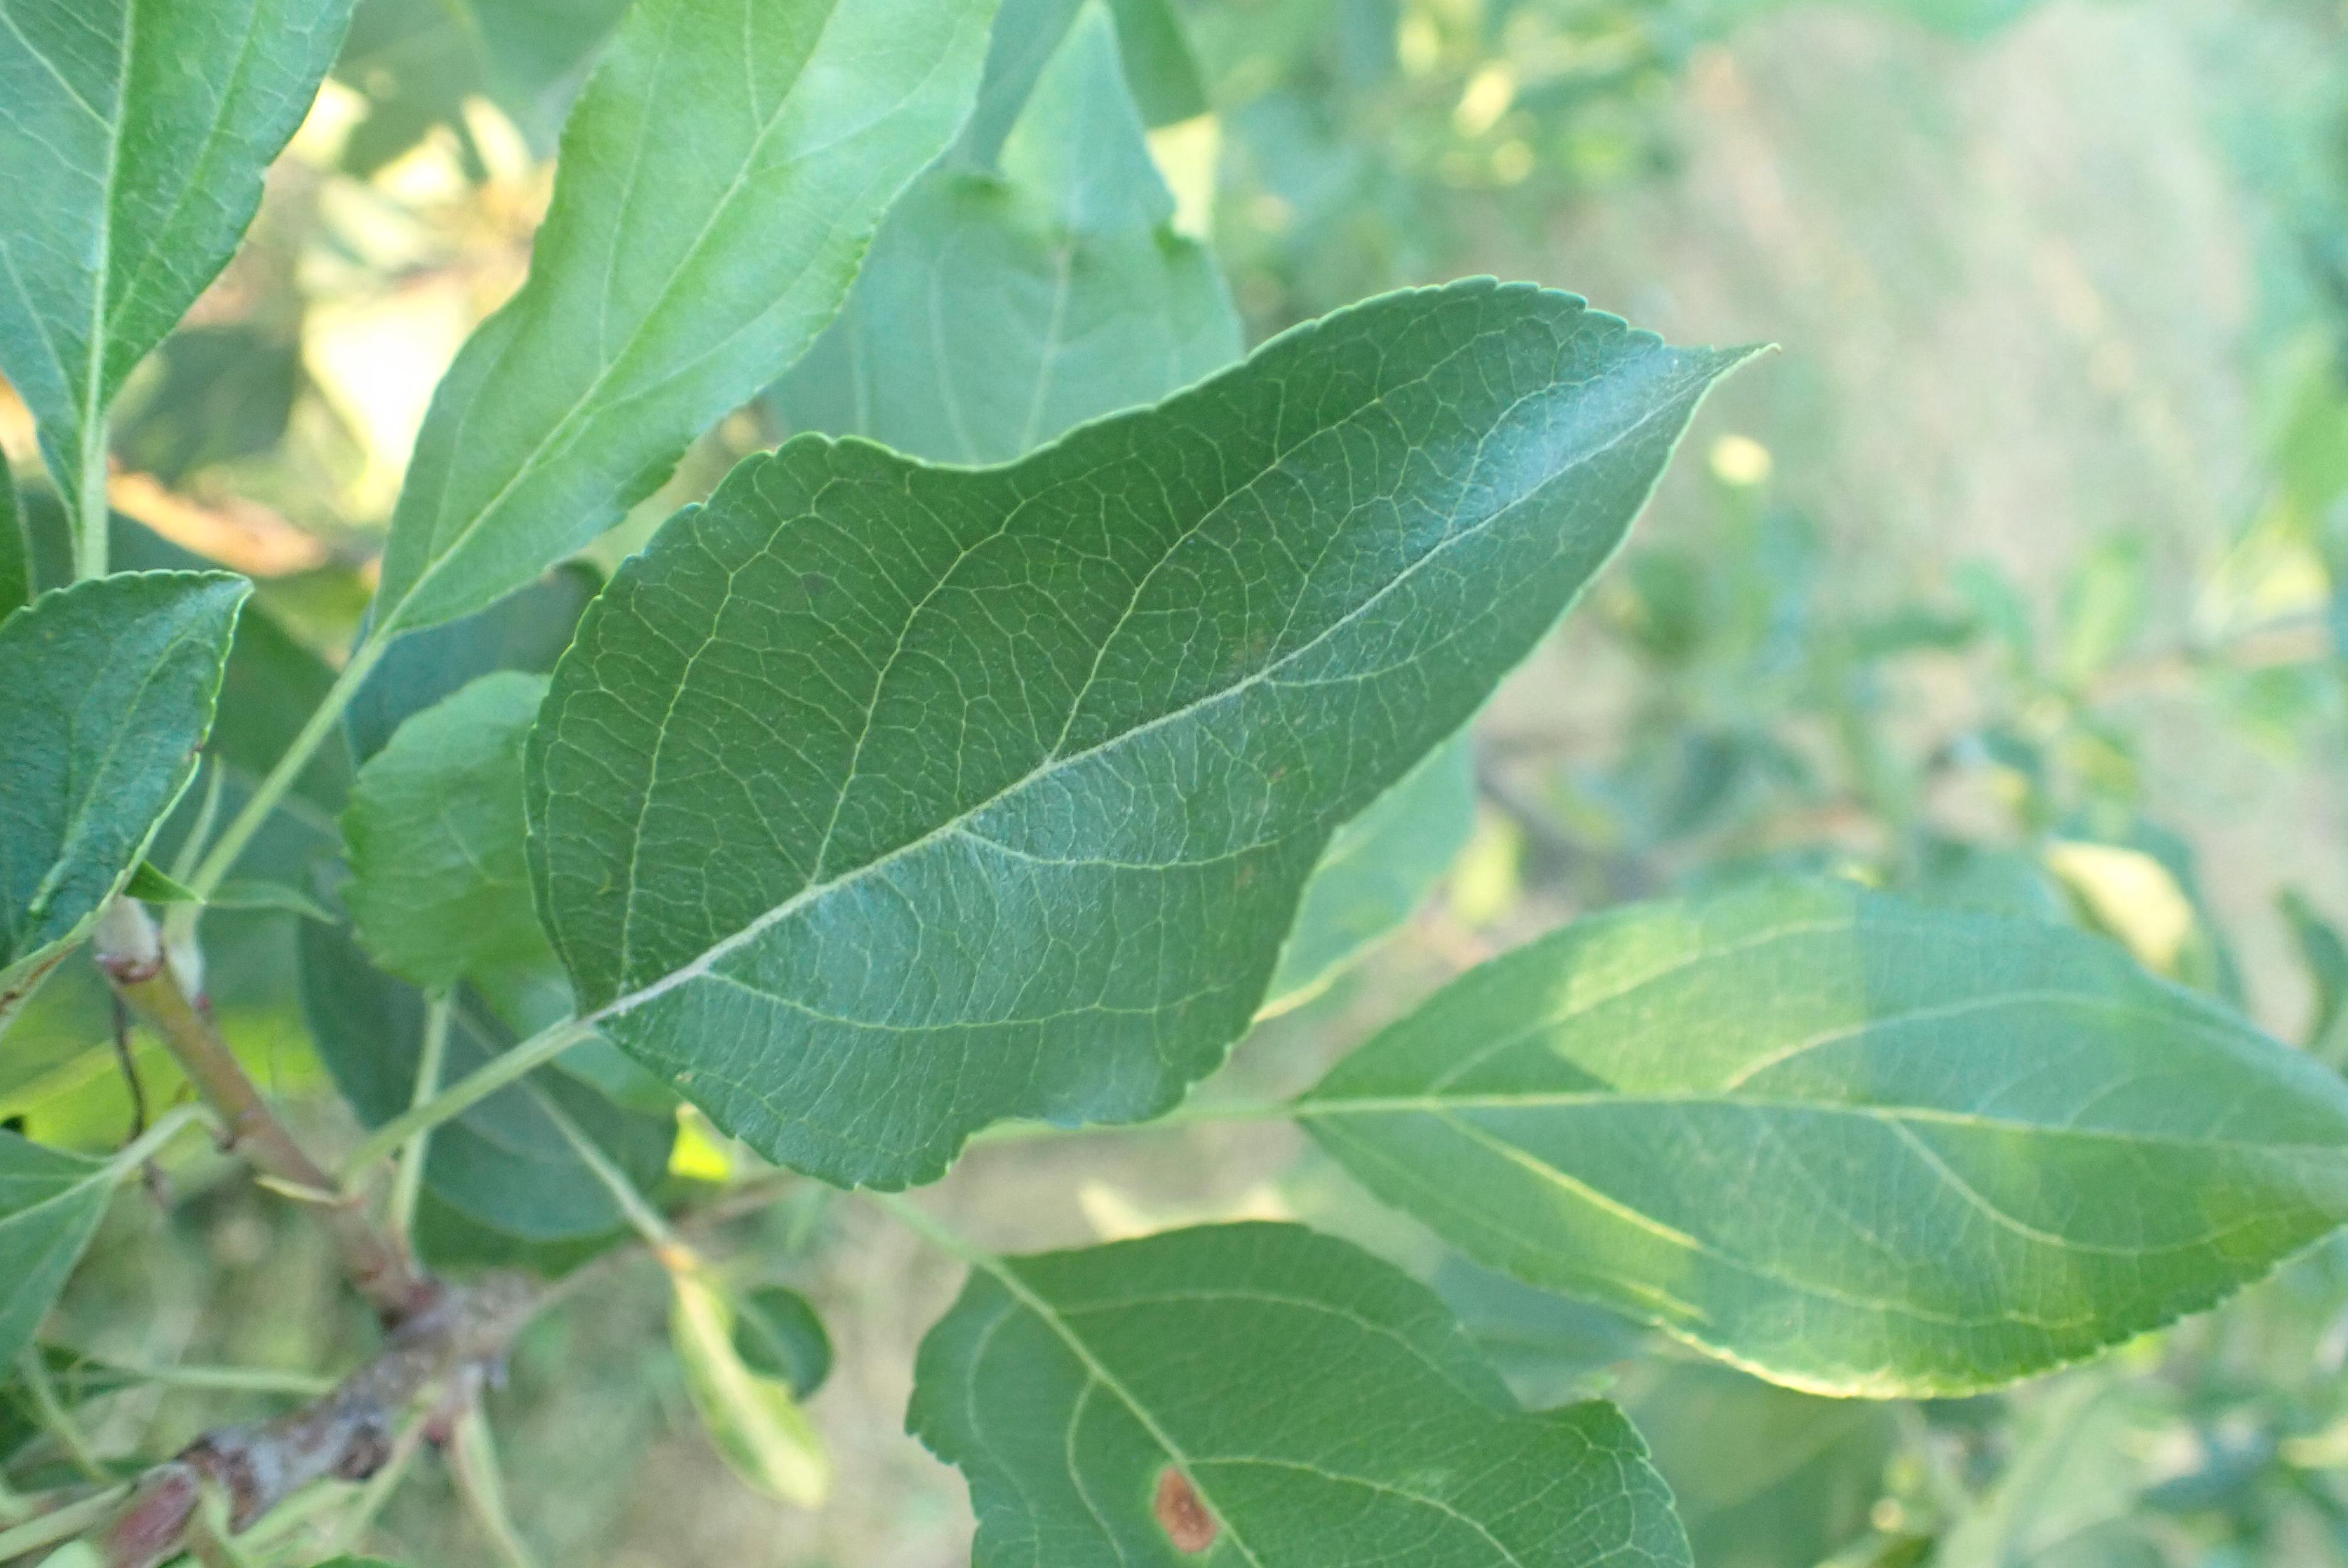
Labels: healthy